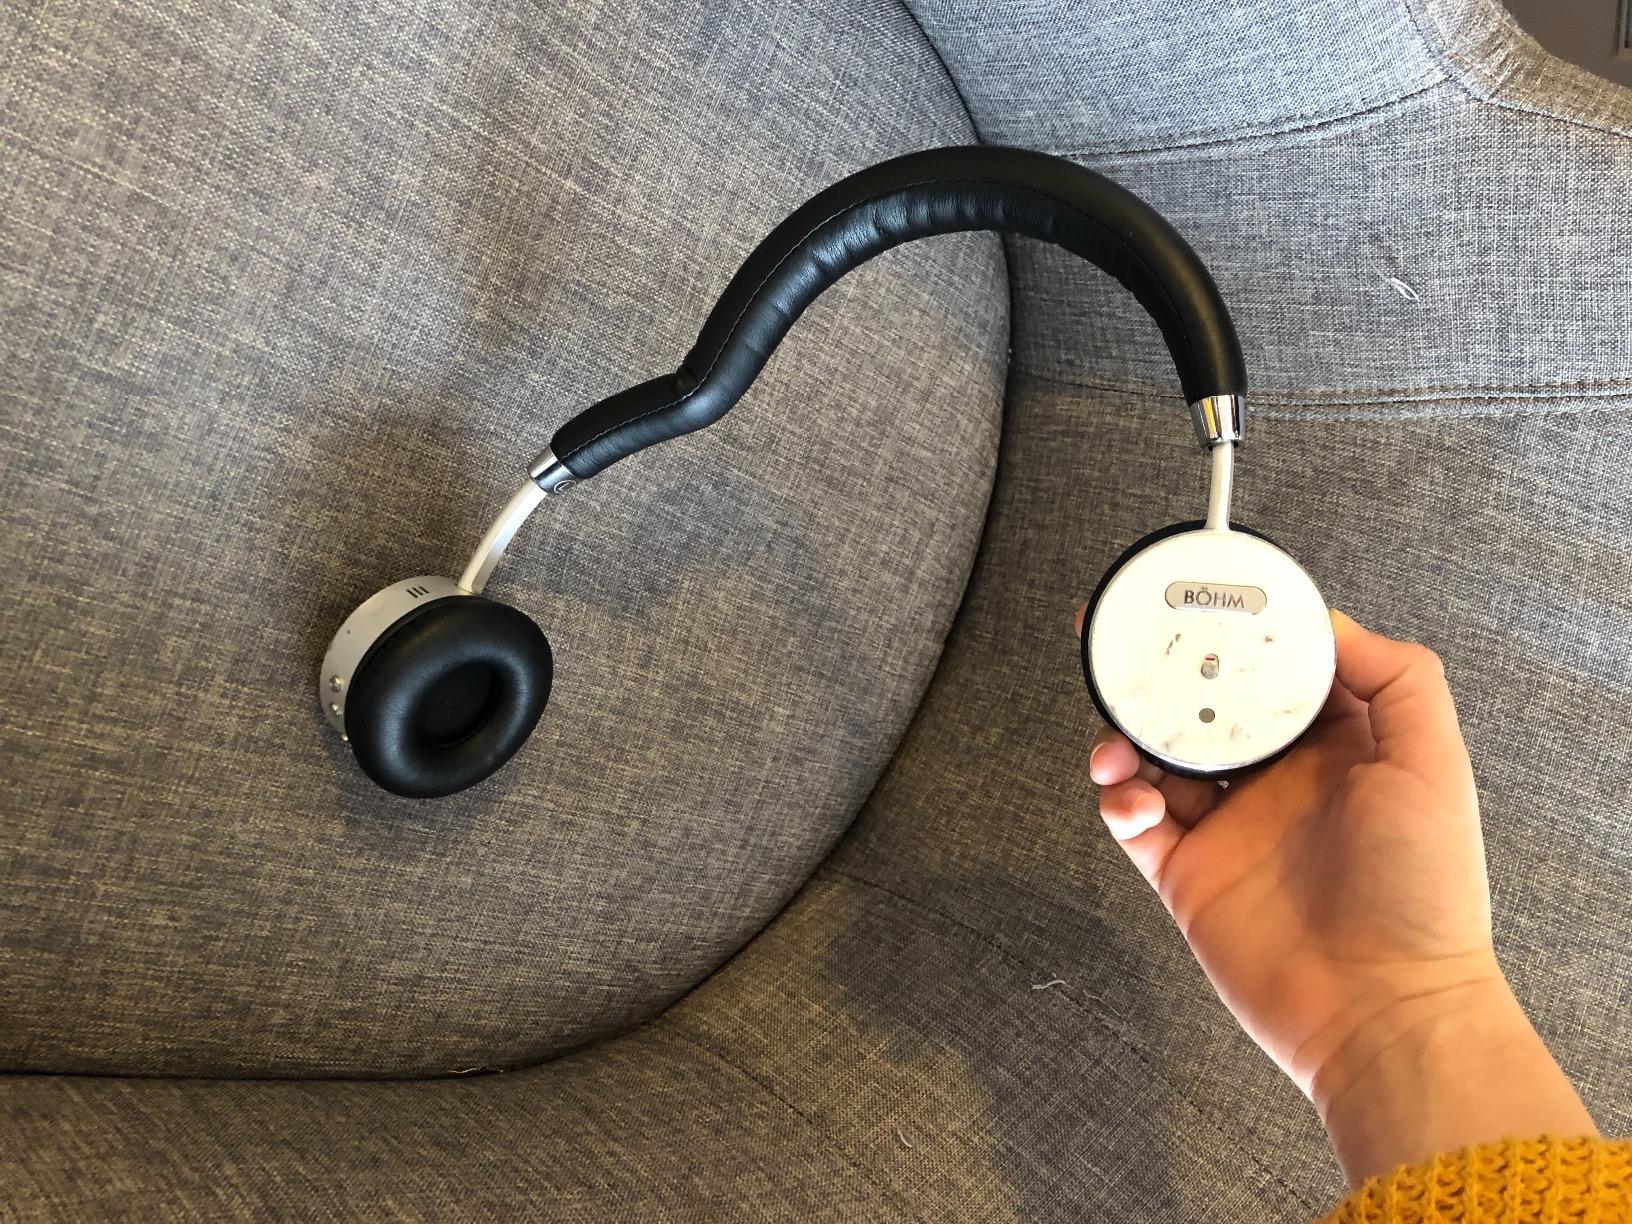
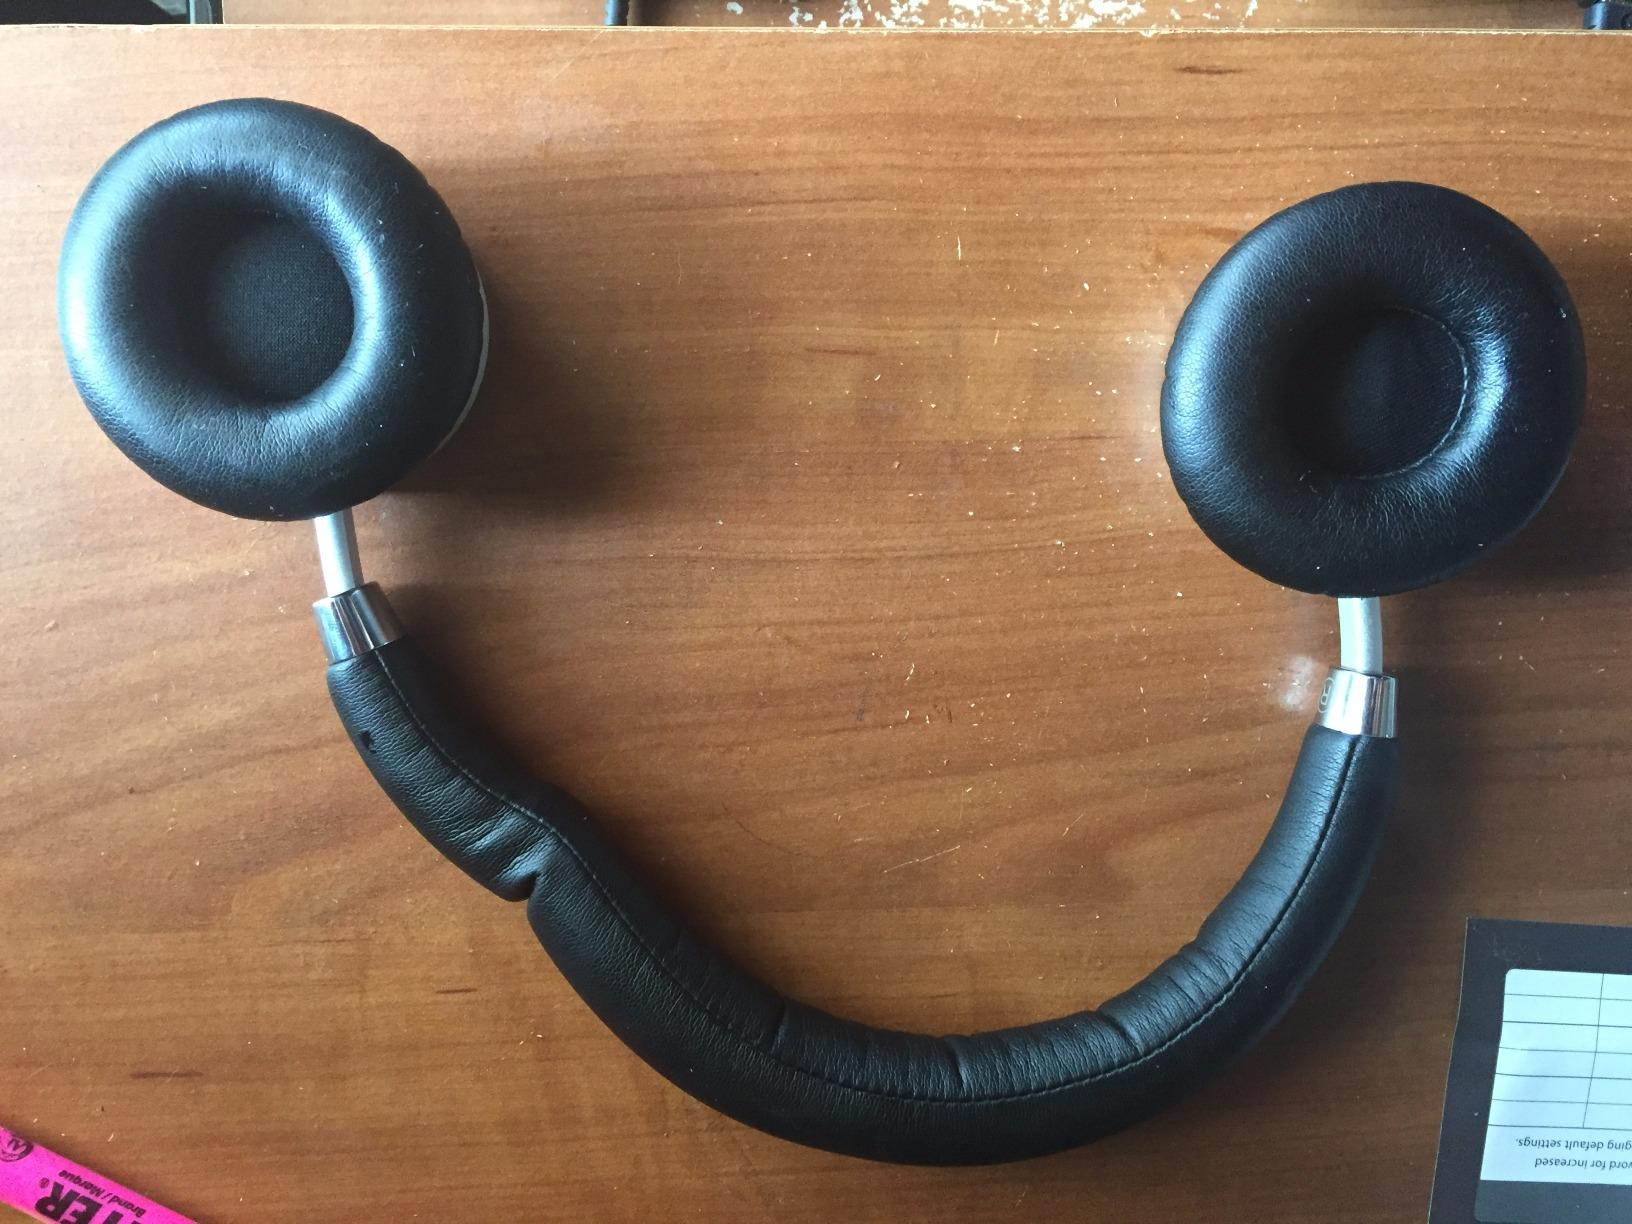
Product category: headphones
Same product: yes